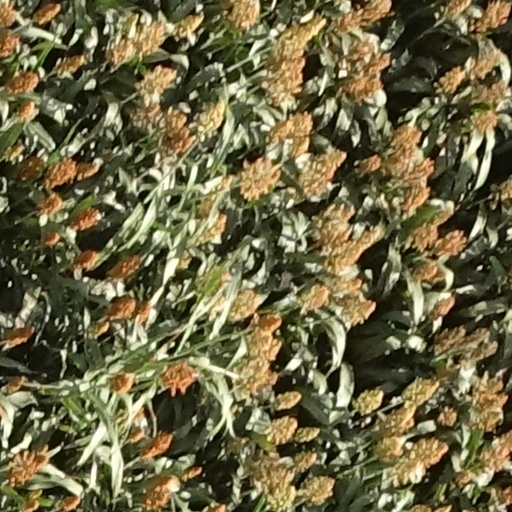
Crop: sorghum